Take Me Home Tour (One Direction)

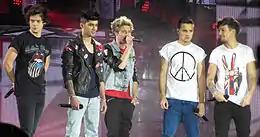
One Direction performing in Glasgow on 27 February 2013

On 21 February 2012, One Direction attended the 2012 BRIT Awards at which they received the Best British Single award for their debut single "What Makes You Beautiful". During One Direction's acceptance speech, member Liam Payne stated that they would embark on their first arena concert tour. Reports soon followed that the tour would consist of fifteen dates across the UK and Ireland. One Direction's official website confirmed the dates, with tickets to be made available on 25 February.